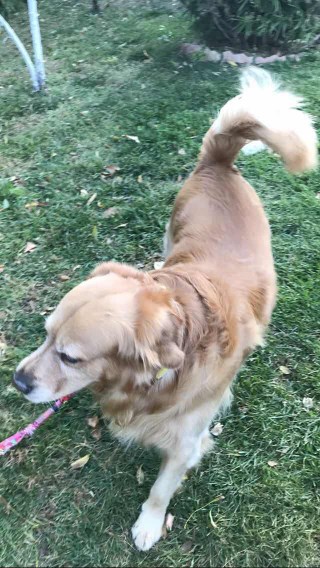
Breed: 5355-n000126-golden_retriever